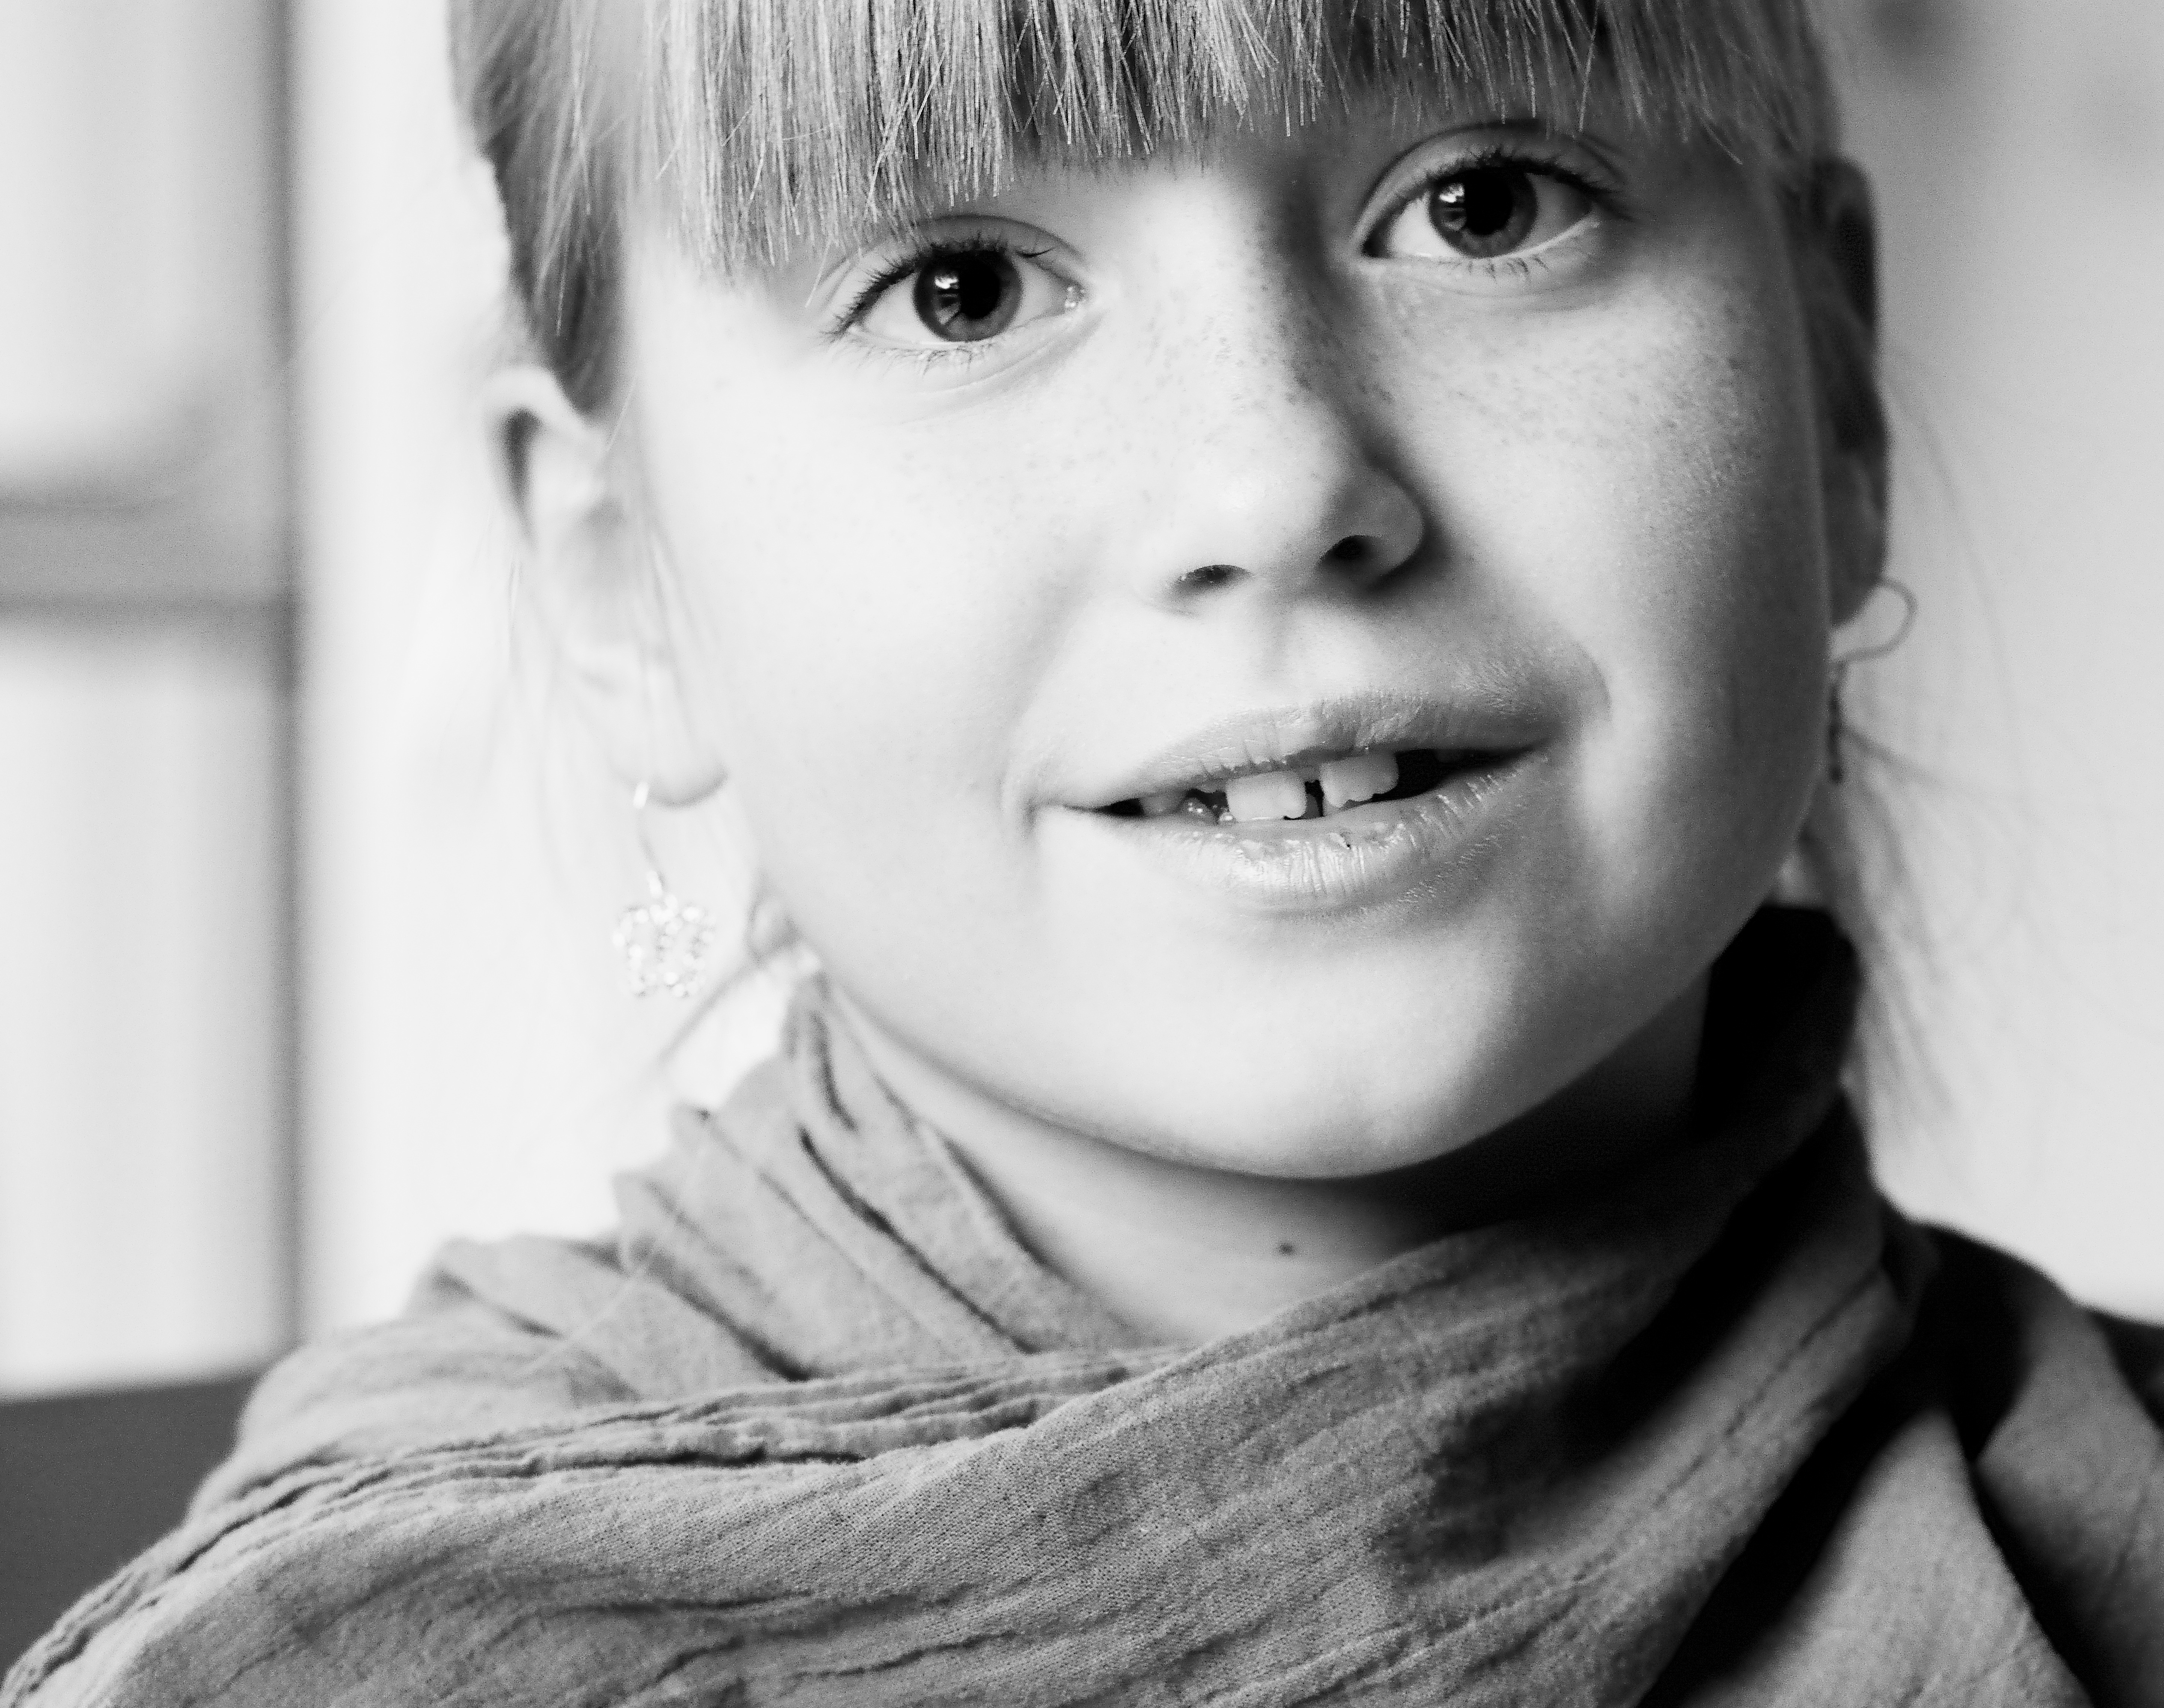
person, black and white, girl, woman, white, photography, male, portrait, model, child, black, monochrome, facial expression, smile, close up, face, eye, head, skin, beauty, beautiful, pretty, emotion, monochrome photography, portrait photography